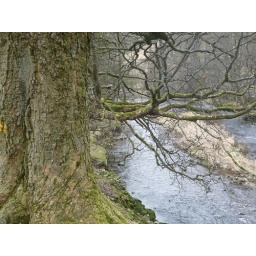
tree by river wharfe